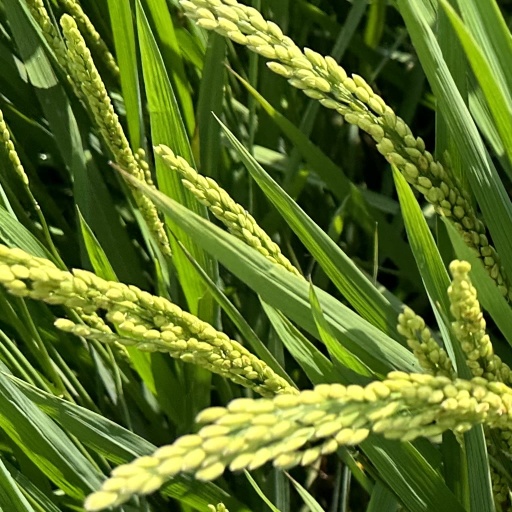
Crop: rice